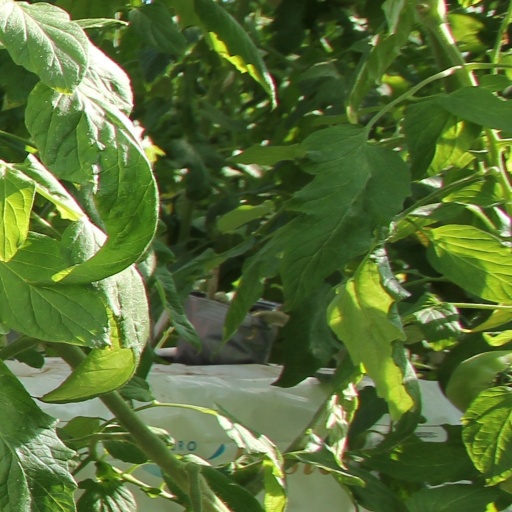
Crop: tomato